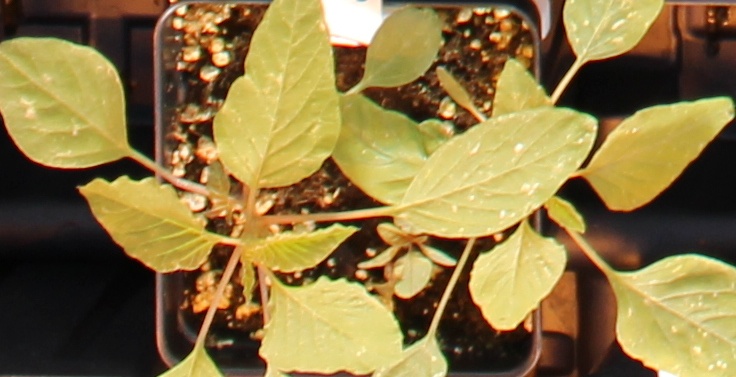
Label: Palmer Amaranth